History of the horse in Britain

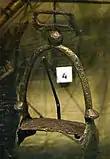
A 10th-century stirrup found in the River Thames

By the time of Julius Caesar's attempted invasion of Britain in 55 BC, the inhabitants of Britain included proficient horsemen. Caesar's forces were met by British horsemen and war chariots, the chariots outfighting the Gaulish horsemen who had accompanied him. Caesar later faced organised resistance led by Cassivellaunus, with over 4,000 war chariots. To the east of the Pennines, the Romans also encountered the "Gabrantovici", or "horse-riding warriors". The spread and development of horse trappings recovered from this period, such as bits, strap junctions and terrets, have been used to indicate the withdrawal of ruling groups of Britons during the Roman conquest of Britain.